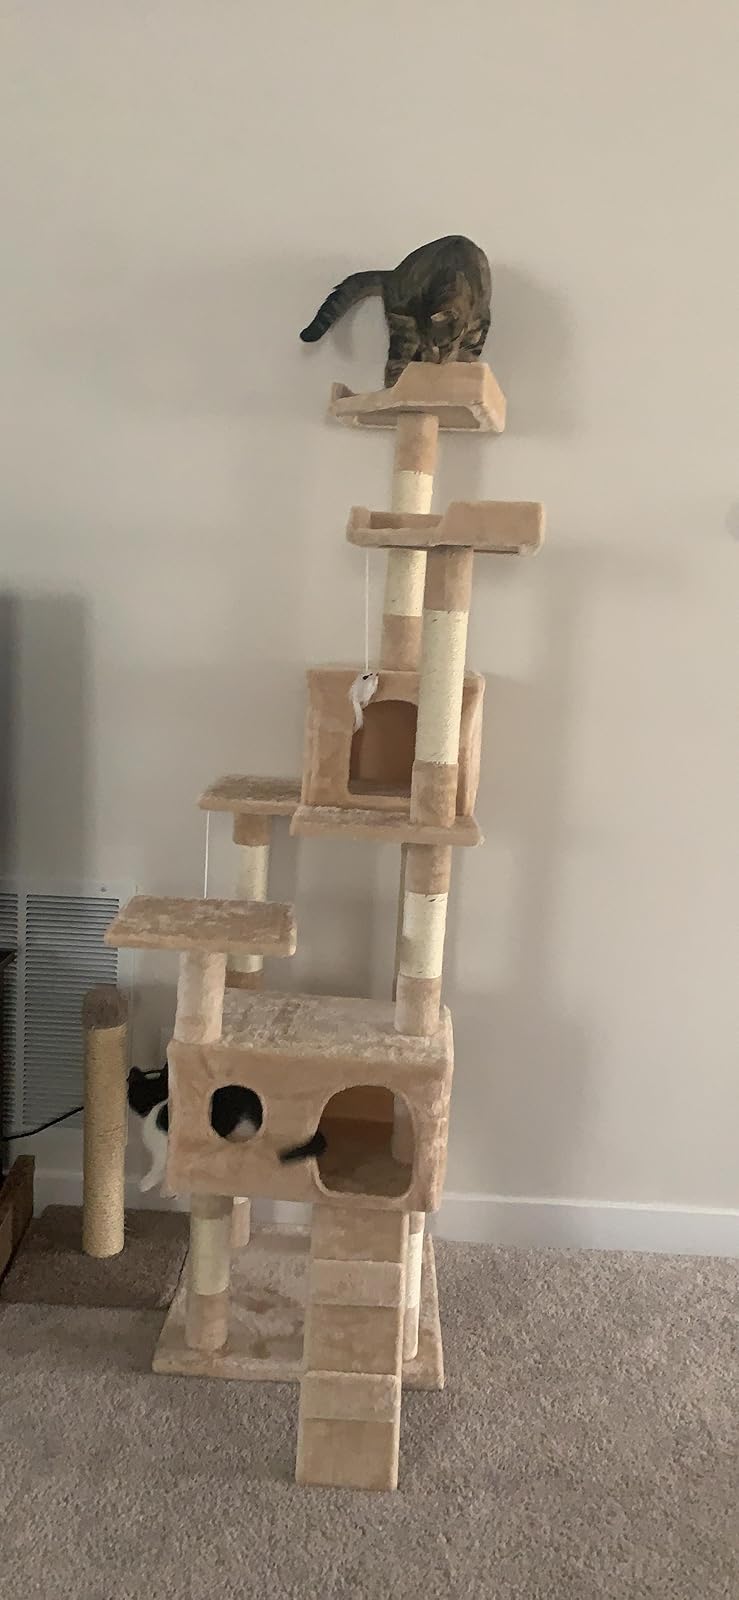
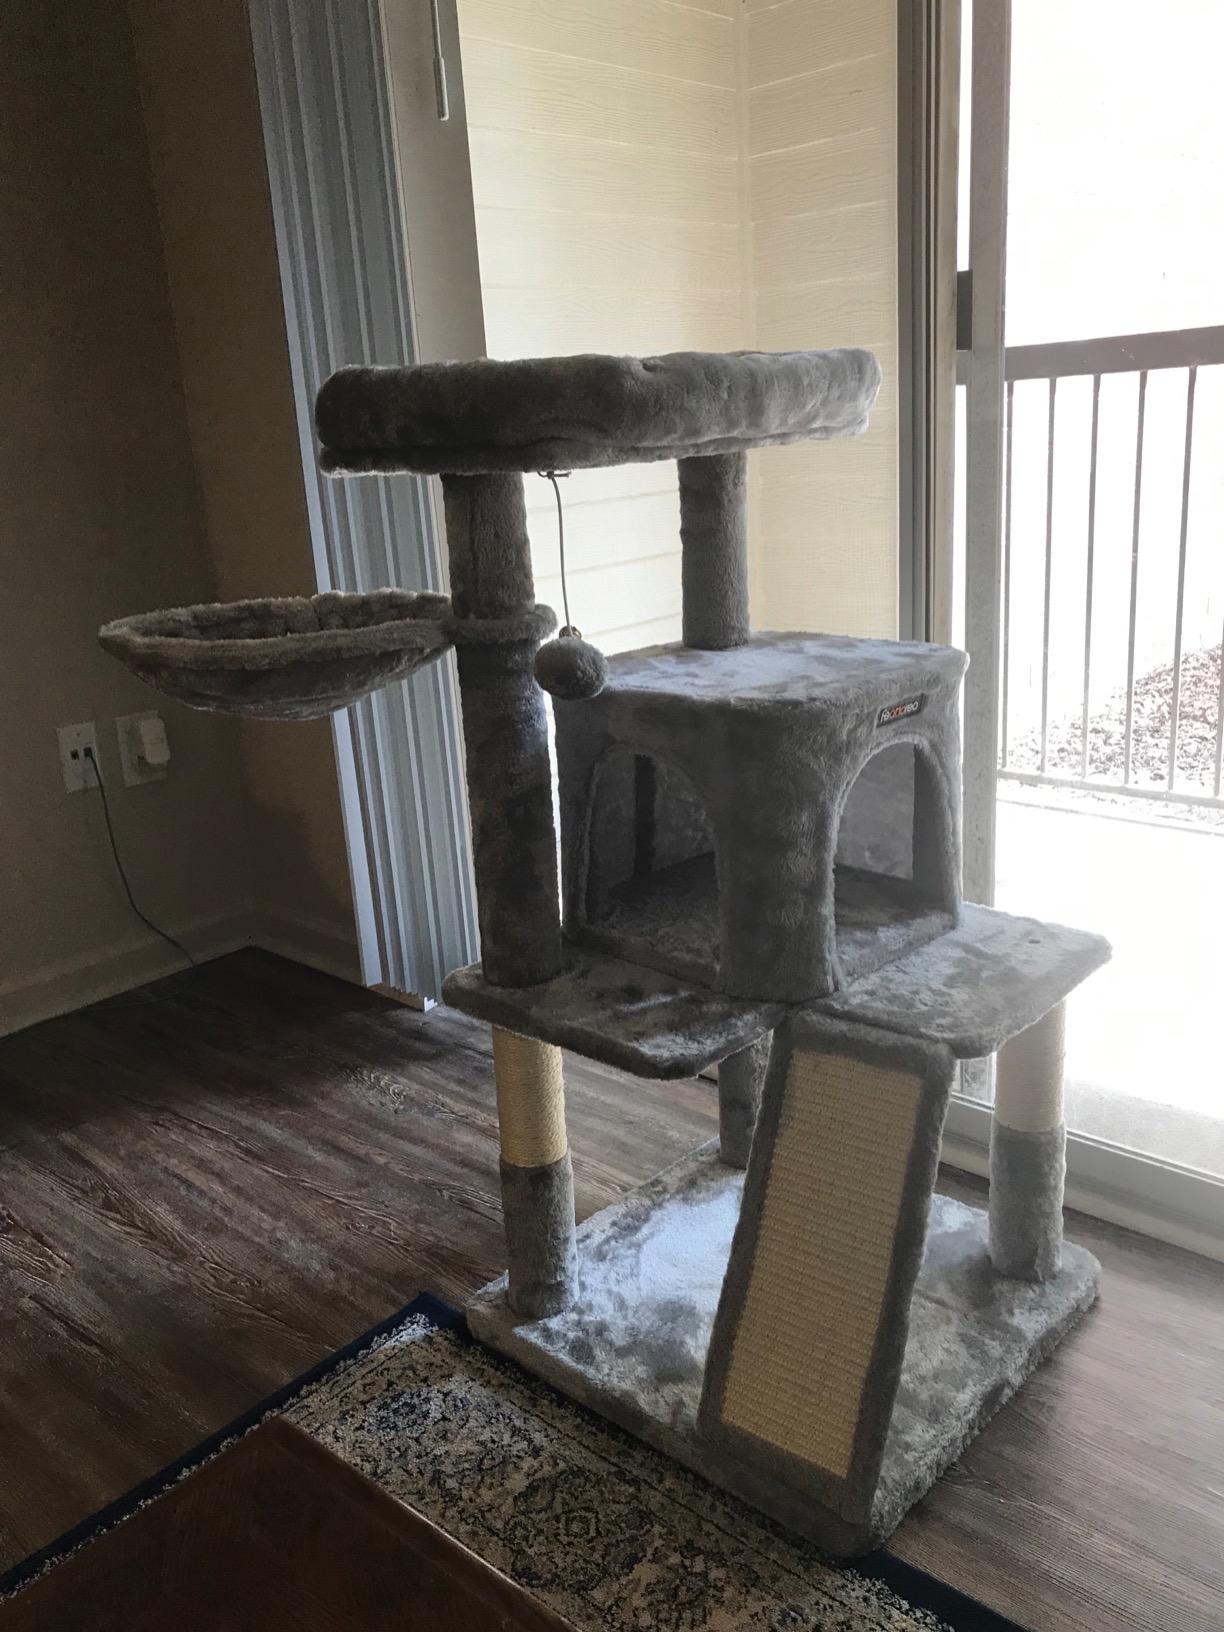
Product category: items_cat tree
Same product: no